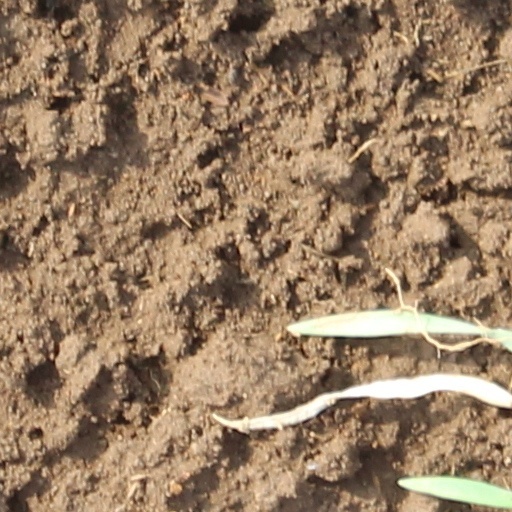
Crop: wheat